White-spectacled bulbul

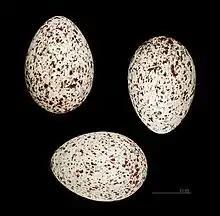
Eggs of "Pycnonotus xanthopygos" MHNT

The white-spectacled bulbul (Pycnonotus xanthopygos) is a member of the bulbul family. It is in length with a wingspan of . These birds live in fruit plantations, gardens, and cities. It is the most common member of the bulbul family in Israel and Lebanon. In Turkey, it is mainly found in the coastal Mediterranean region, but its range extends from Patara/Gelemiş near Kaş in the west to Türkoğlu in the east. Breeding populations are found from Central and Southern Turkey to Western Syria, Lebanon, Western Jordan, Israel, Sinai and western, central and southern Arabia.